Jasło

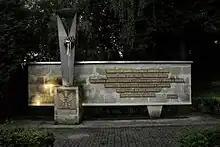
Monument commemorating the successful Kedyw operation from 5 August 1943

In the early 20th century, the population of Jasło was 10,000. The town was well-kept and clean, a power plant was built in 1897, then a municipal park was opened, and in September 1900, Jasło was visited by Emperor Franz Joseph of Austria. Between 1880 and 1902, agriculture and cloth manufacturing were the common main occupations in the area around the city. Around 1910, the priest Kisevsky and his six gendarmes persecuted Eastern Orthodox peasants by fining them on trivial pretexts, and many were taken to the court in Jasło to receive their sentences. A Jewish lawyer represented the Orthodox peasants, and described that the Jews in the area were not persecuted for handling lit candles openly, for which the Orthodox peasants were fined. The Ukrainian national group known as the Prosvita (Enlightenment) Society developed affiliates in Jasło between 1893 and 1903. By 1914, the Society spread to 22 Lemko villages, and promoted Ukrainian national ideology, identity, and language.